Jorge Lorenzo

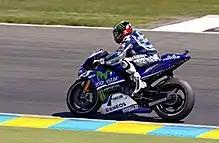
Lorenzo at the 2014 French Grand Prix

Lorenzo started the 2014 season slowly, crashing out in Qatar and a tenth-place finish in Austin, having jumped the start. He achieved his first podium of the season in Argentina, but only achieved one further podium – at Mugello, – in the next five races. At the midway point of the season, at the Sanchsenring, Lorenzo had only collected 97 points; this tally was 128 behind championship leader Marc Márquez. Starting the second half of the season, Lorenzo achieved four consecutive second-place finishes at Indianapolis, Brno, Silverstone and Misano.